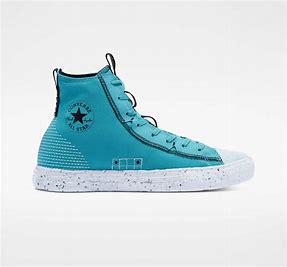
Brand: Converse
Model: Ctas